Korkadu

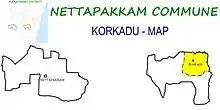
Korkadu, Nettapakkam Commune

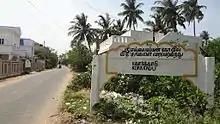
Korkadu

Korkadu is a panchayat village in Nettapakkam Commune in the Union Territory of Puducherry, India. It is also a revenue village under Nettapakkam firka.